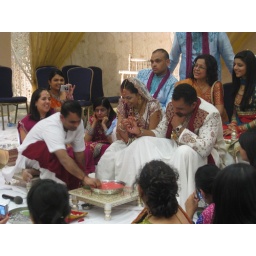
searching for a coin in red water